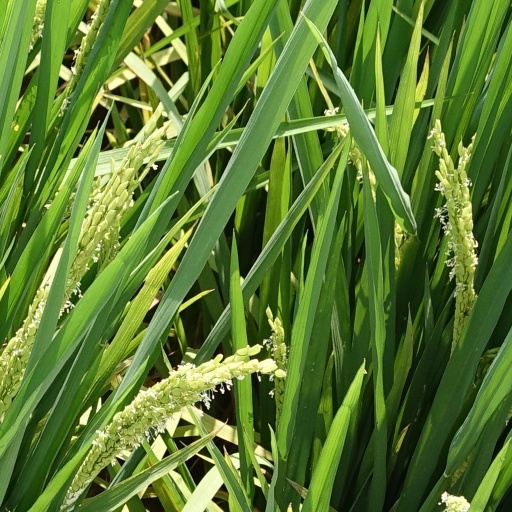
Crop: rice